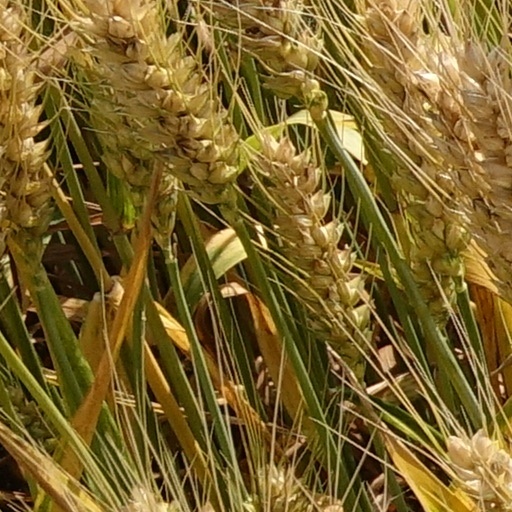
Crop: wheat